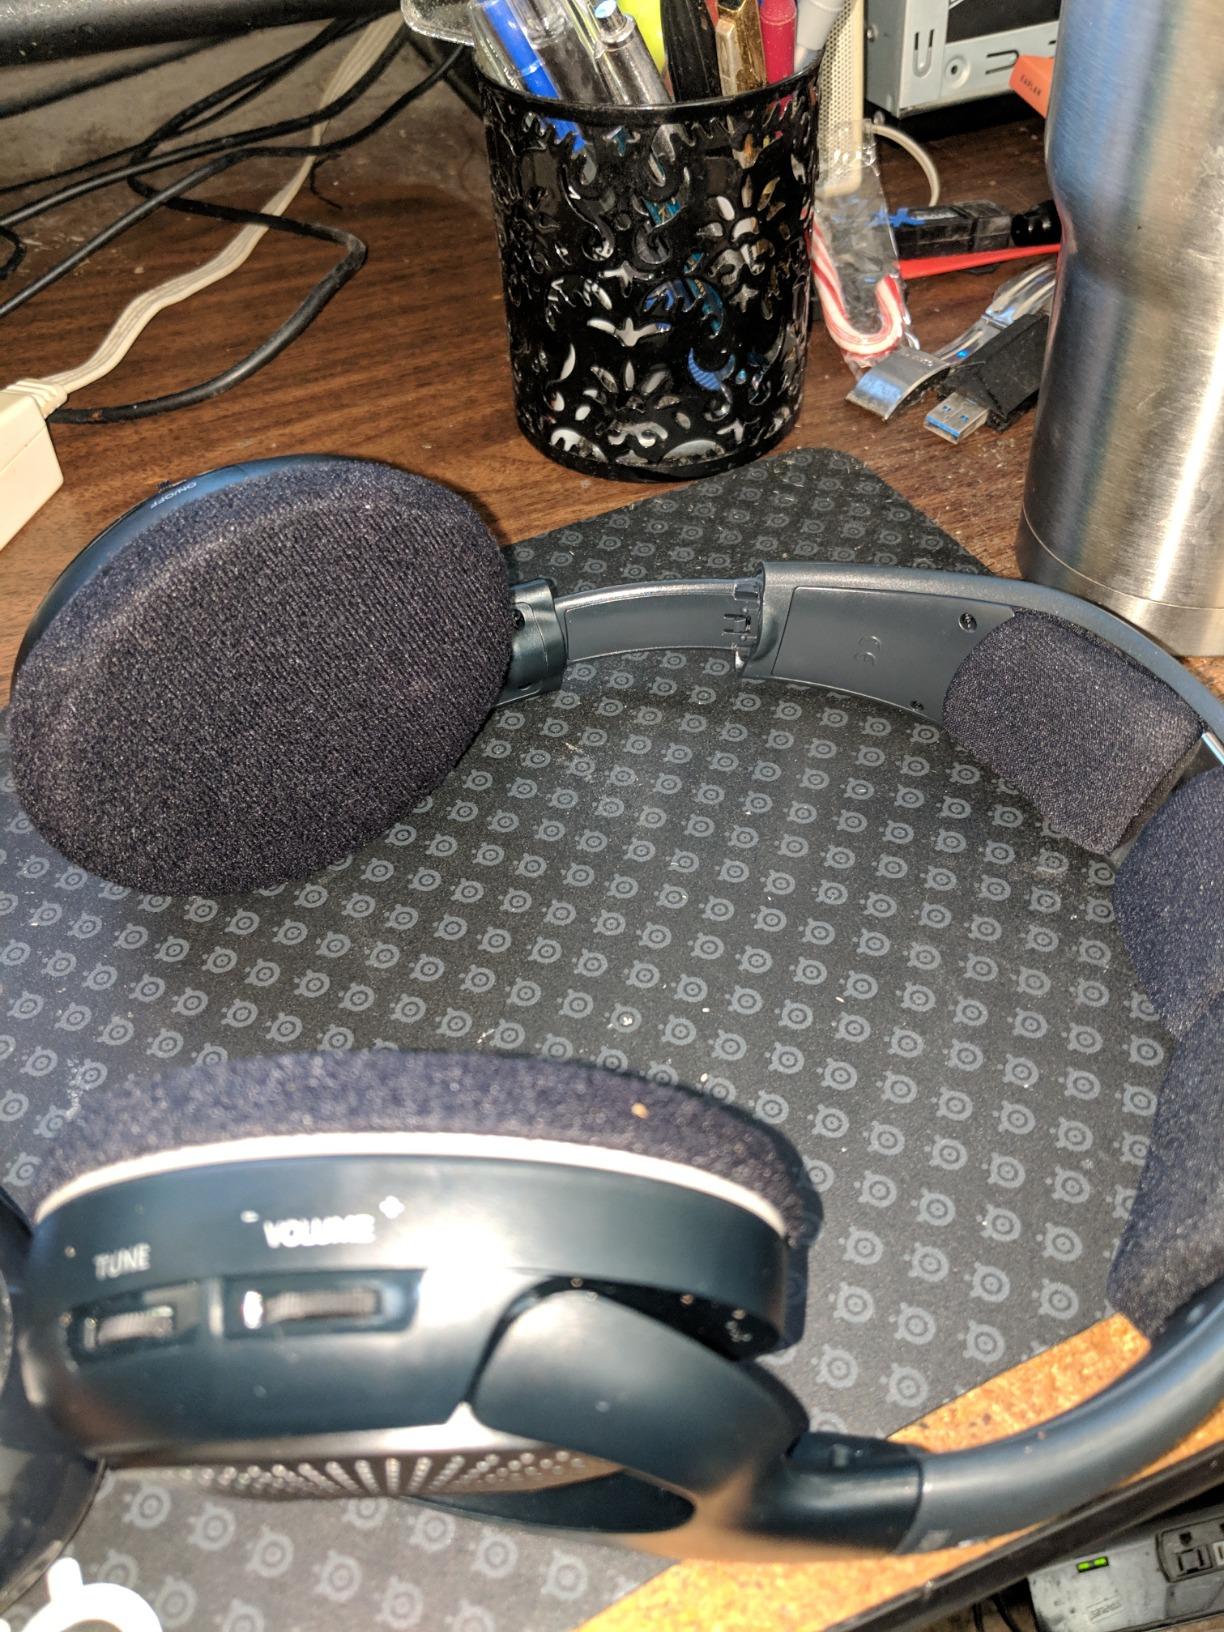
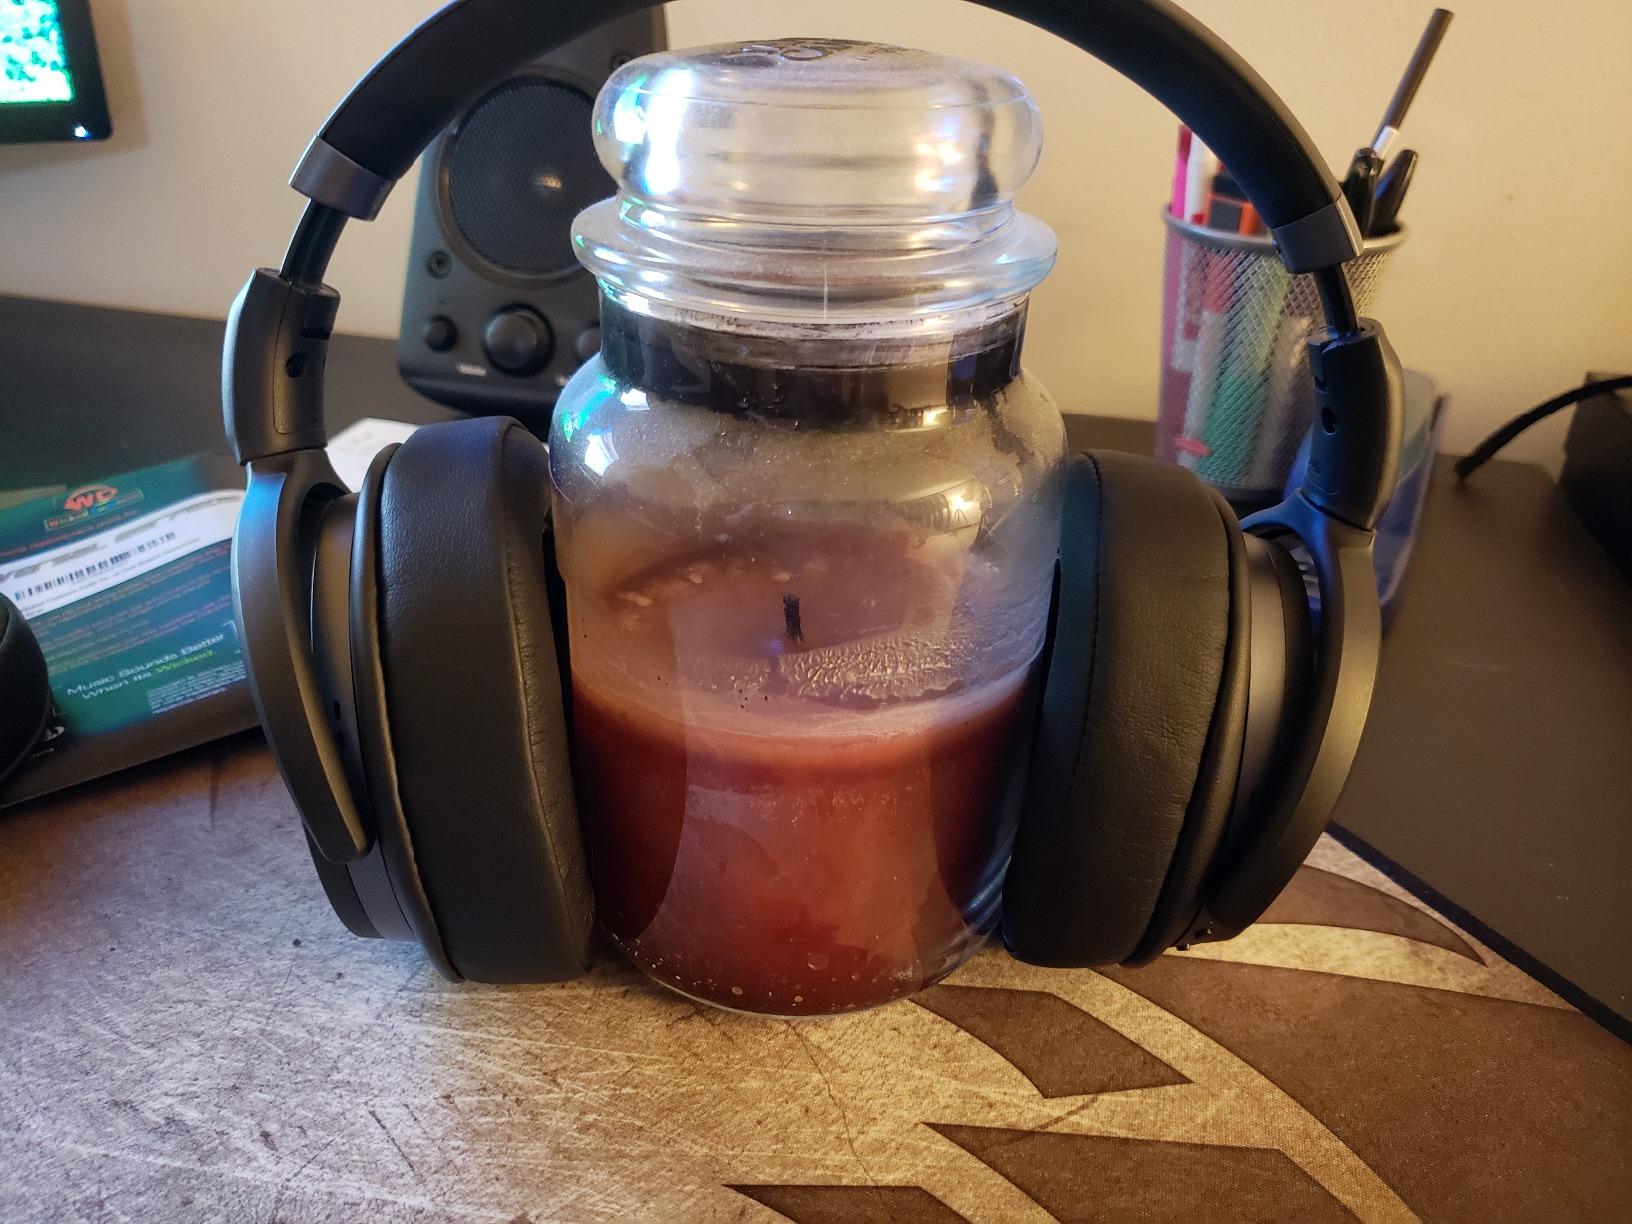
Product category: headphones
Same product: no